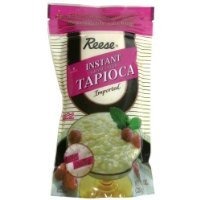
Item Name: Reese Instant Granulated Tapioca - 8 oz - 6 pk
Value: 48.0
Unit: Fl Oz

Price: 36.33